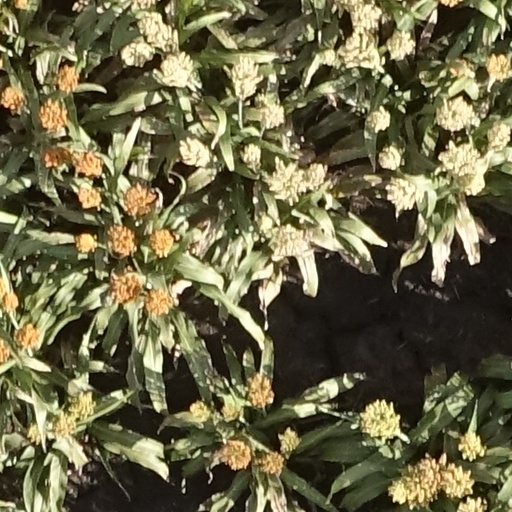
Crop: sorghum